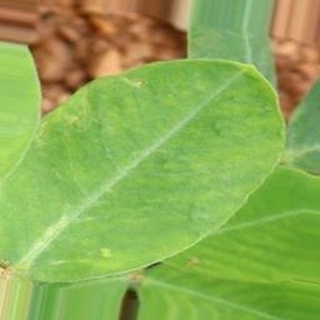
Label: healthy_groundnut